Rigas Efstathiadis

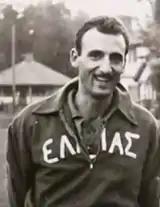

Rigas Efstathiadis (29 November 1931 – 18 September 2017) was a Greek pole vaulter who competed in the 1952 Summer Olympics.